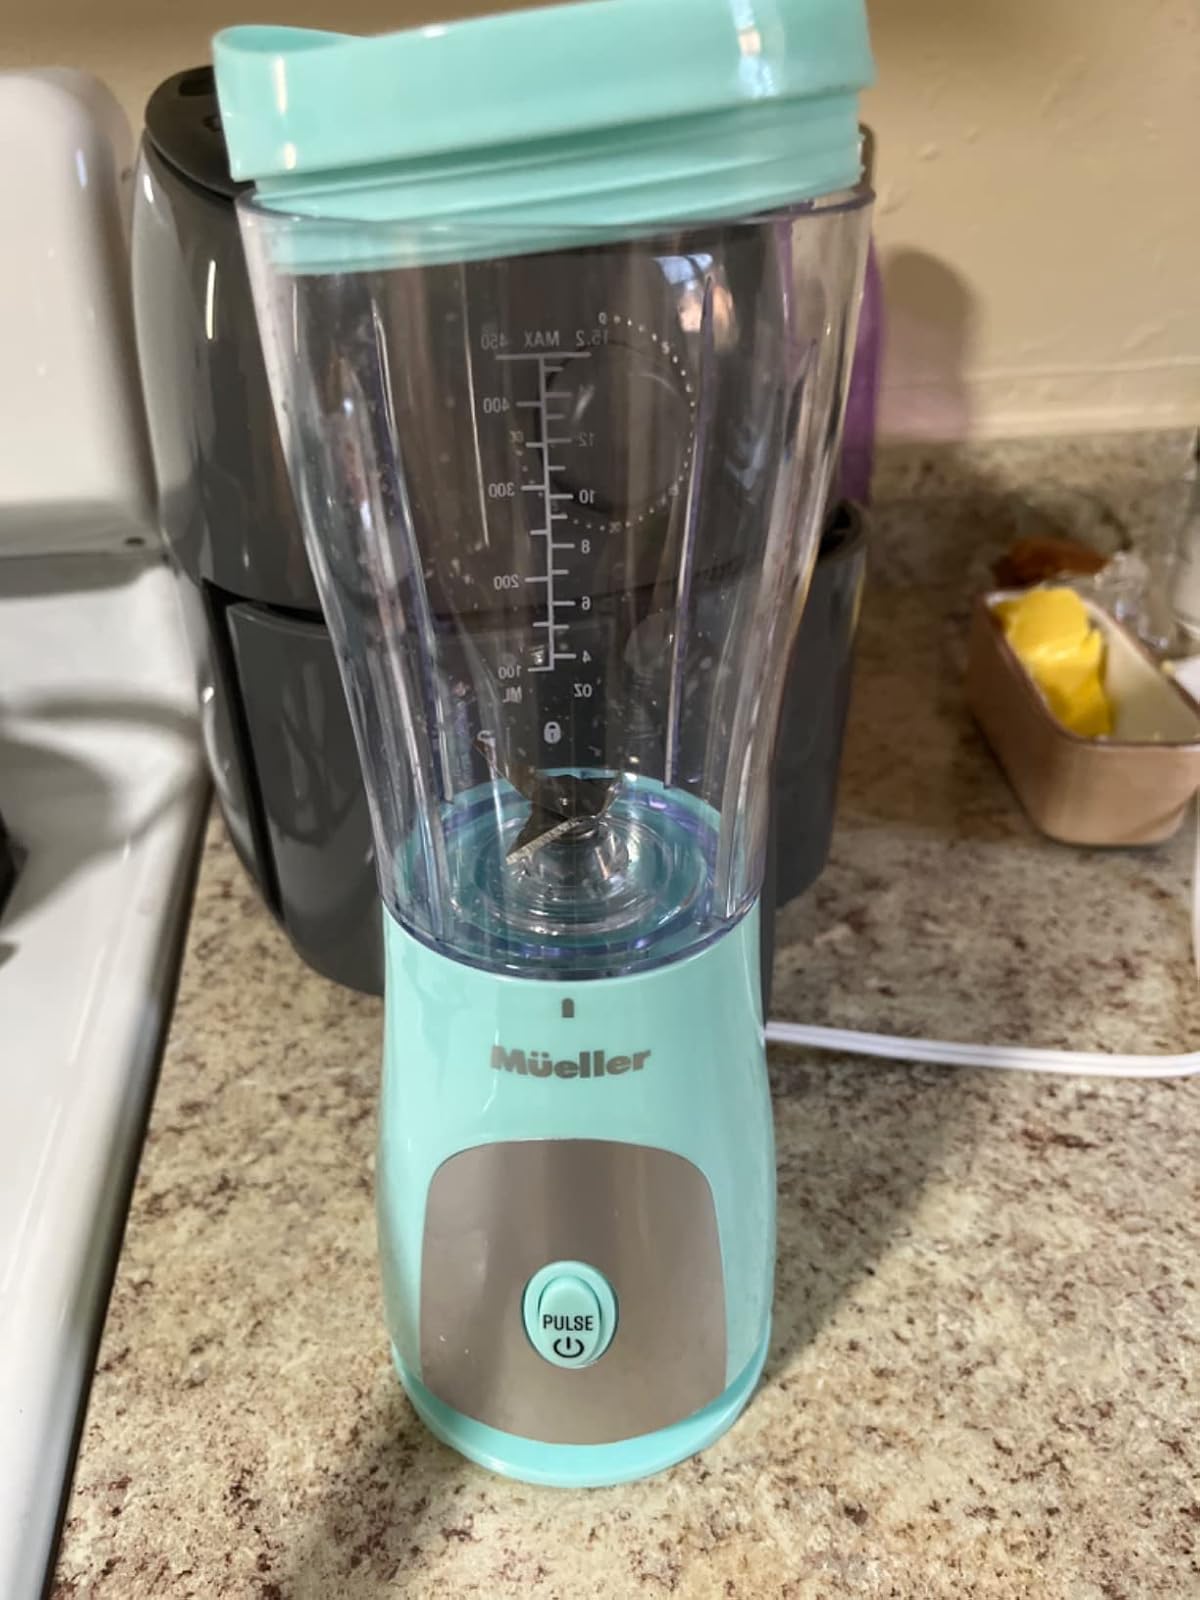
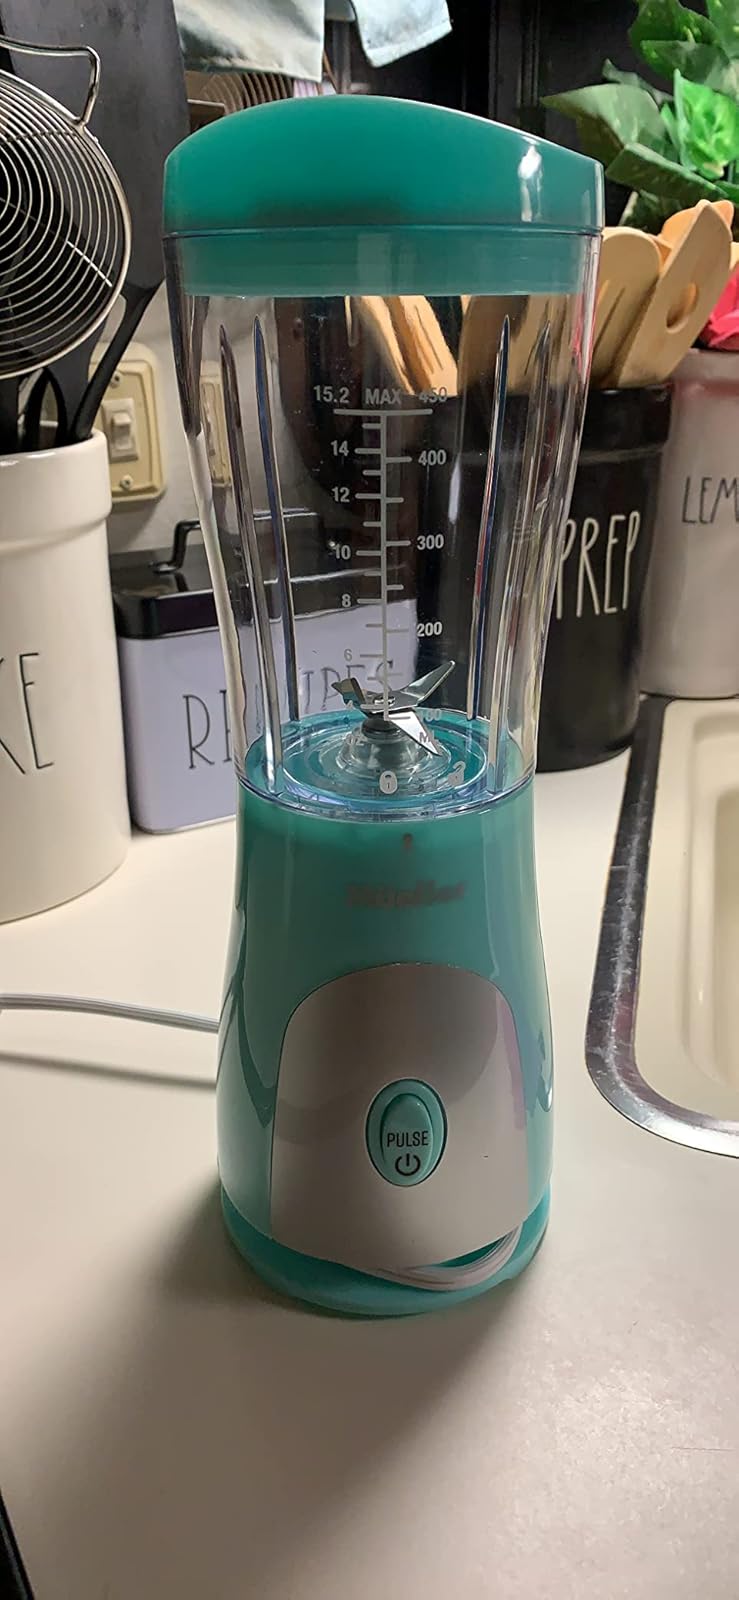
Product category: items_blender
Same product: yes